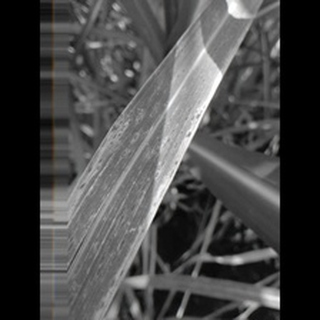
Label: sugarcane_rust